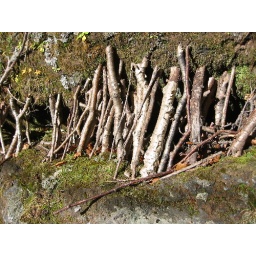
09.10.2004 :: &lt;em&gt;changbai shan&lt;/em&gt;, or ever-white mountain :: near changbai lake